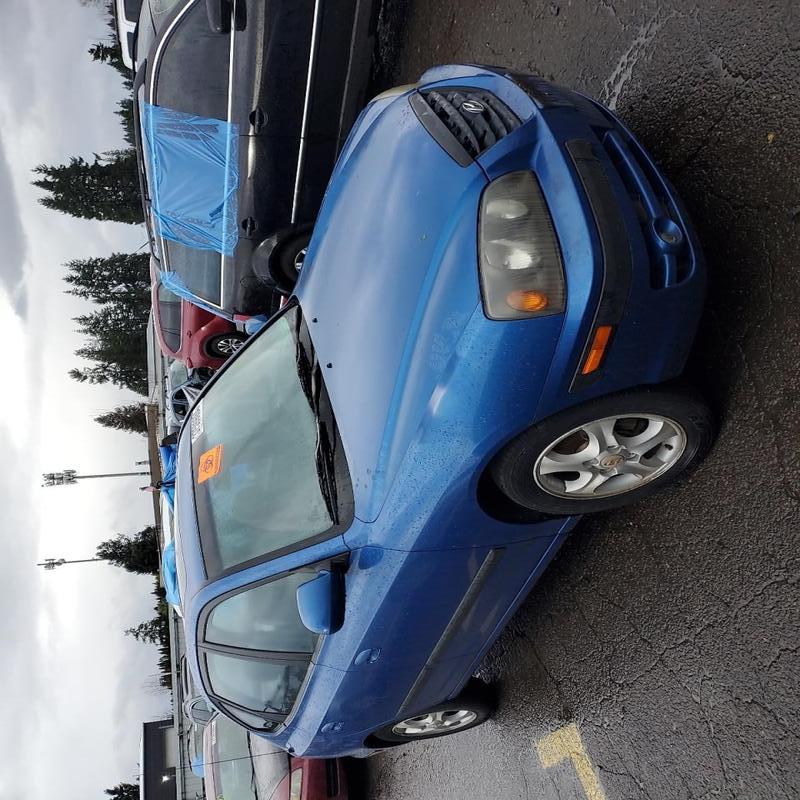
Aucun dommage détecté.
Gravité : aucun